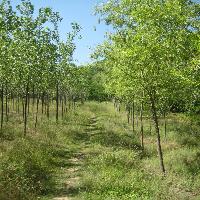
Weather: sun or clear